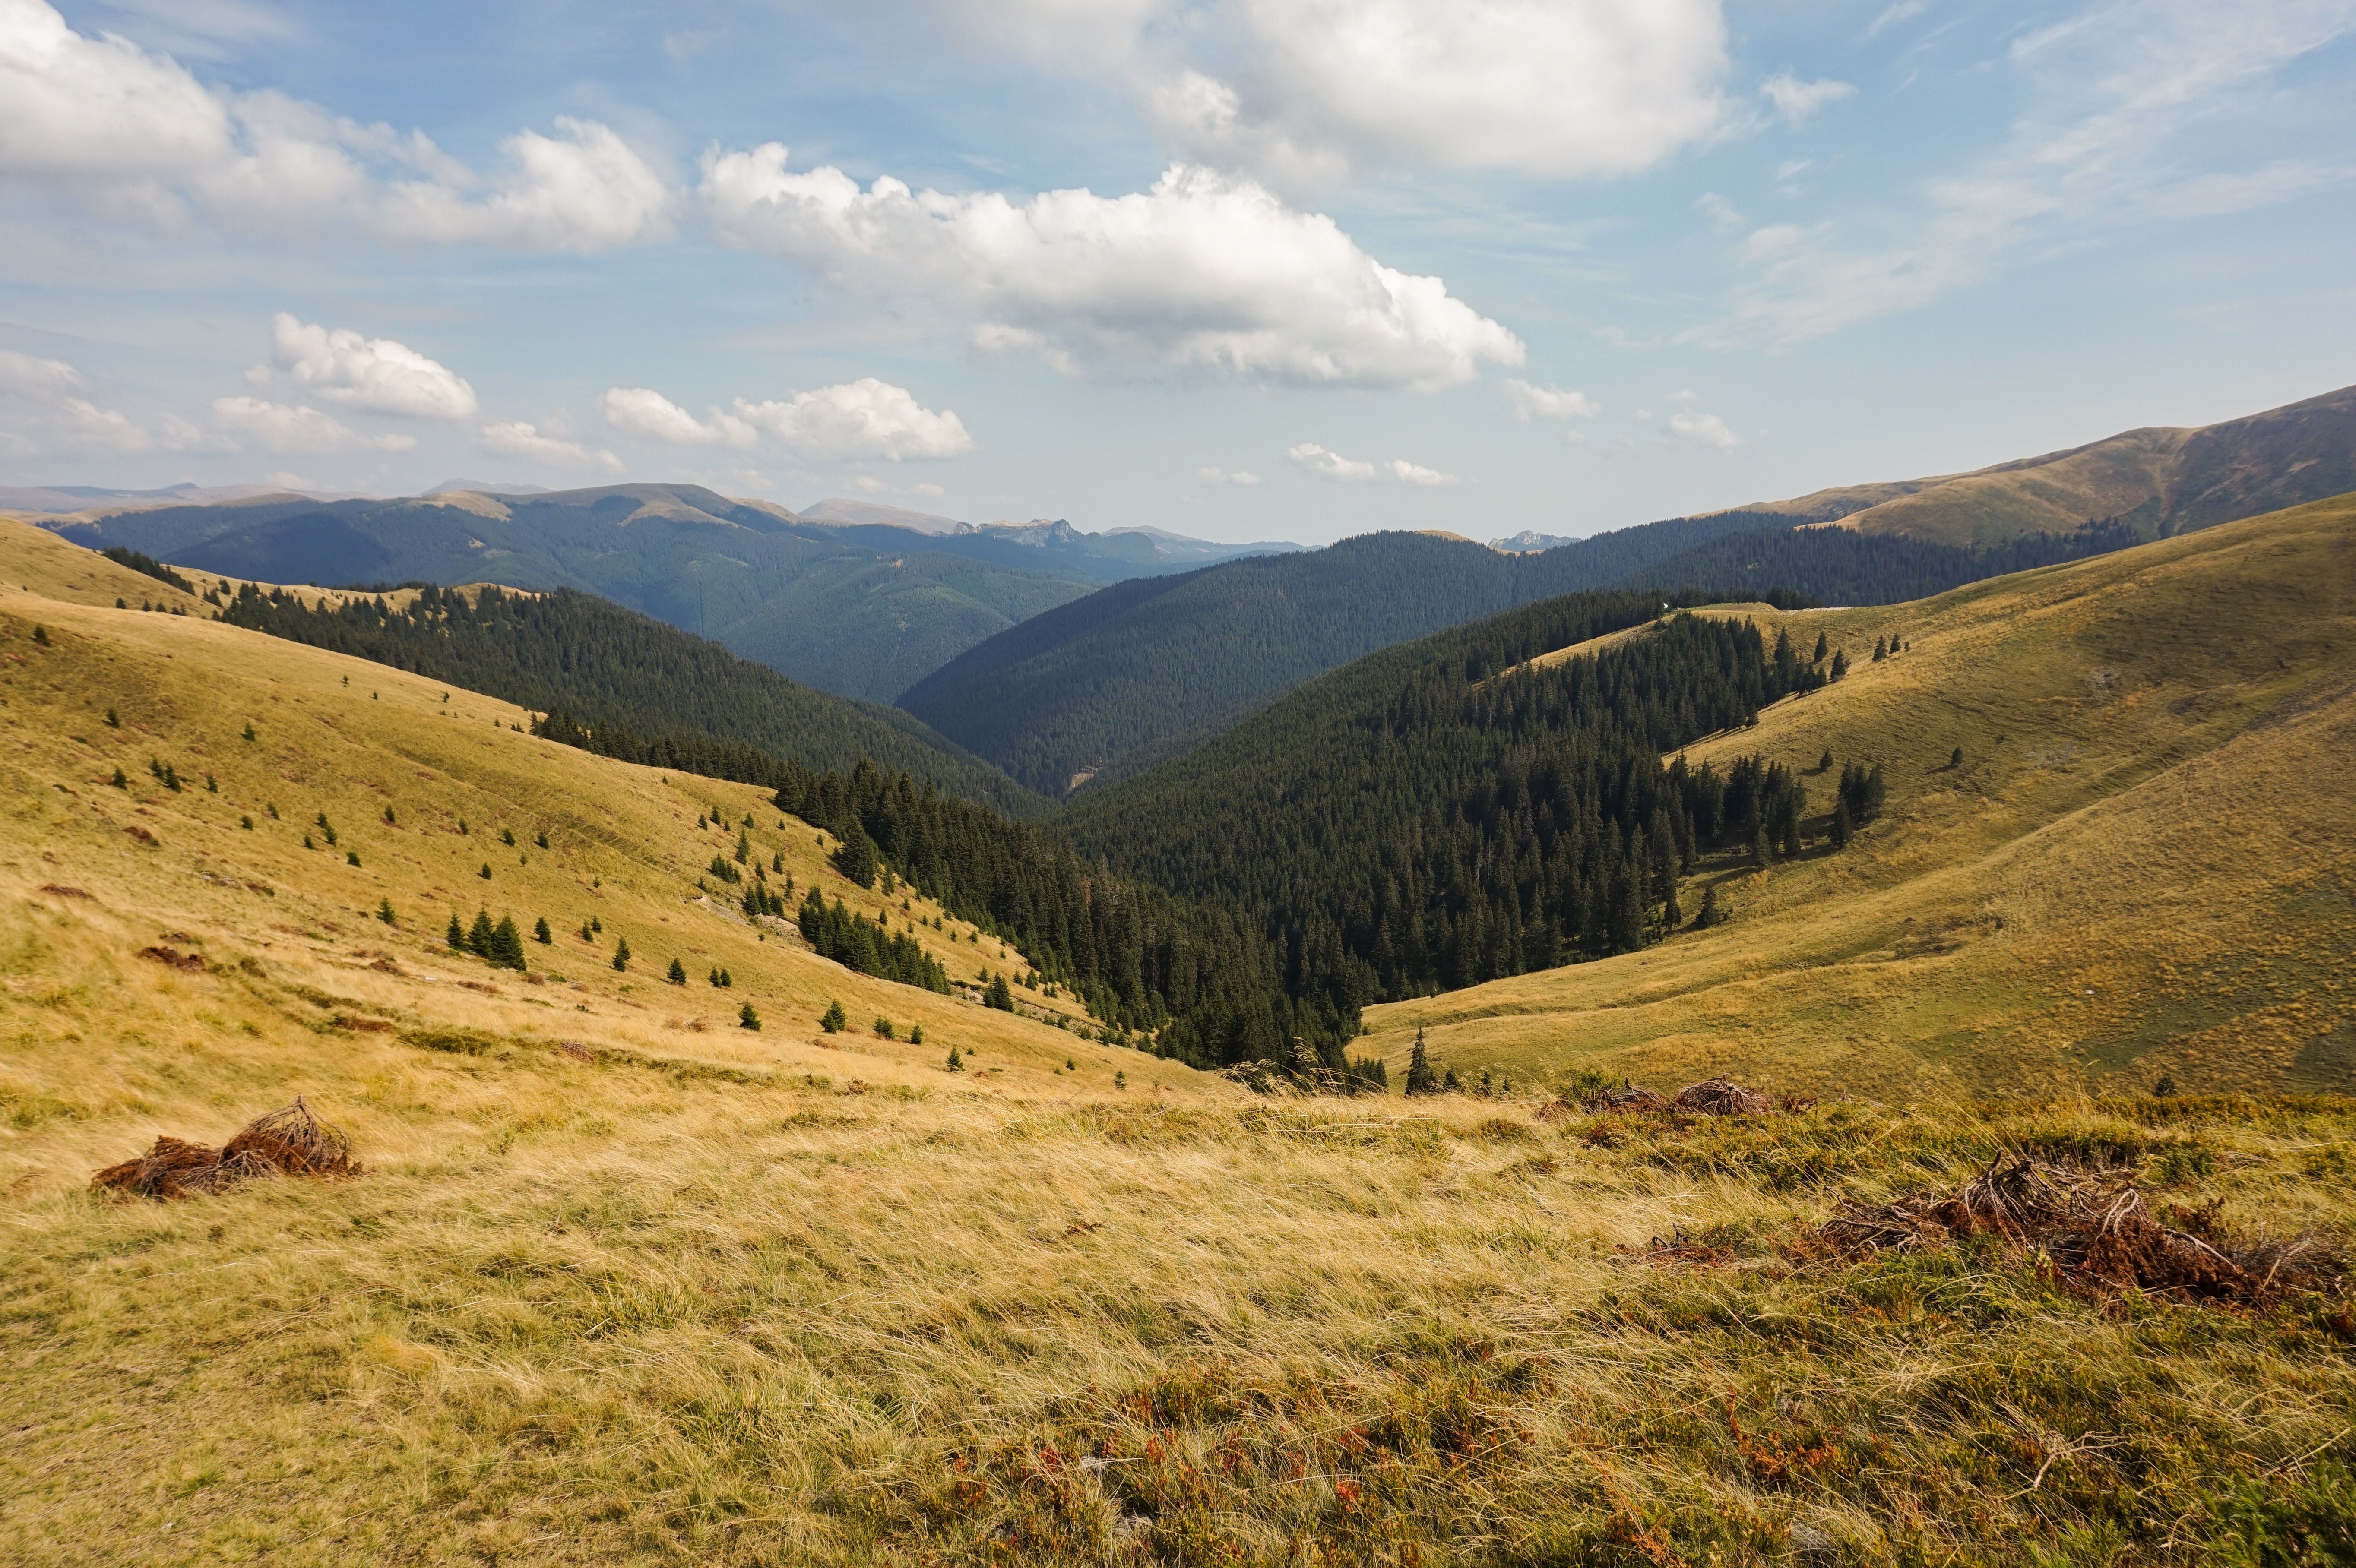
mountainous landforms, highland, mountain, hill, grassland, wilderness, natural landscape, fell, valley, natural environment, ridge, sky, landscape, mountain range, pasture, grass, mountain pass, ecoregion, rural area, tree, meadow, hill station, cloud, plain, national park, plateau, steppe, prairie, terrain, tundra, chaparral